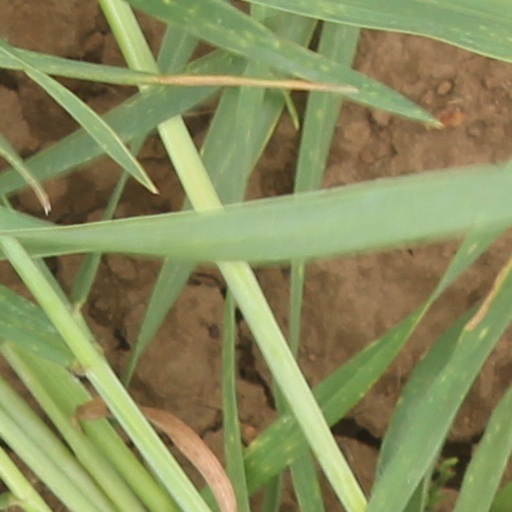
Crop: wheat